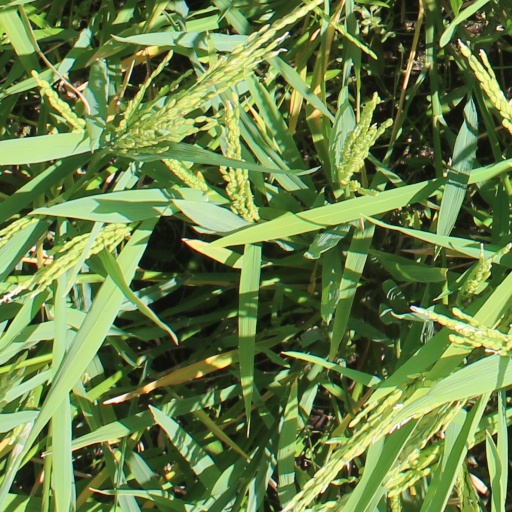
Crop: rice